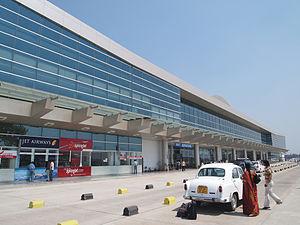
L'Aéroport international de Lal Bahadur Shastri ou Aéroport international de Varanasi est un aéroport public situé à Babatpur à 18 km au Nord-ouest de Bénarès/Varanasi dans l'état de l'Uttar Pradesh en Inde.
L'Uttar Pradesh est un État du nord de la République indienne. C'est l'État le plus peuplé du pays, avec environ 200 millions d'habitants.